Chrysothrix chlorina

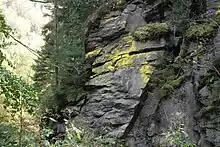
Rock overhangs are a typical habitat for "C. chlorina".

"Chrysothrix chlorina" has a circumboreal distribution. It predominantly thrives within the boreal forest zones of Europe, spanning from northern Italy to Scandinavia. Its presence is also noted in the Himalayas and North America, where it favours shaded, dry locales under rock overhangs and crevices. On occasion, it extends to mosses and other lichens. In eastern North America, it has a northerly distribution, with documented collections reaching as far north as Lake Nipigon, Ontario, and Vermont. Additional records indicate occurrences in Macaronesia, Antarctica, and the Russian Arctic. A specimen from the Tehri Garhwal district of Uttar Pradesh, India, was collected at an altitude of .